Mining

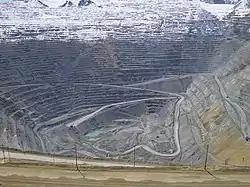
The Bingham Canyon Mine of Rio Tinto's subsidiary, Kennecott Utah Copper

Mining exists in many countries. London is the headquarters of Anglo American. Melbourne is the headquarters of the worlds two largest mining companies BHP and Rio Tinto. The US mining industry is also large, but it is dominated by extraction of coal and other nonmetal minerals (e.g., rock and sand), and various regulations have worked to reduce the significance of mining in the United States. In 2007, the total market capitalization of mining companies was reported at US$962 billion, which compares to a total global market cap of publicly traded companies of about US$50 trillion in 2007. In 2002, Chile and Peru were reportedly the major mining countries of South America. The mineral industry of Africa includes the mining of various minerals; it produces relatively little of the industrial metals copper, lead, and zinc, but according to one estimate has as a percent of world reserves 40% of gold, 60% of cobalt, and 90% of the world's platinum group metals. Mining in India is a significant part of that country's economy. In the developed world, mining in Australia, with BHP founded and headquartered in the country, and mining in Canada are particularly significant. For rare earth minerals mining, China reportedly controlled 95% of production in 2013.